Judas Iscariot

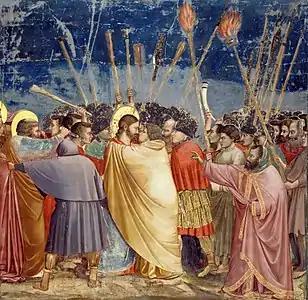
"The Kiss of Judas" by Giotto di Bondone (between 1304 and 1306) depicts Judas's identifying kiss in the Garden of Gethsemane

Although Judas Iscariot's historical existence is generally widely accepted among secular historians, this relative consensus has not gone entirely unchallenged. The earliest possible allusion to Judas comes from the First Epistle to the Corinthians , in which Paul the Apostle does not mention Judas by name but uses the passive voice of the Greek word "paradídōmi" (παραδίδωμι), which most Bible translations render as "was betrayed": "...the Lord Jesus on the night when he "was betrayed" took a loaf of bread..." Nonetheless, some biblical scholars argue that the word "paradídōmi" should be translated as "was handed over". This translation could still refer to Judas, but it could also instead refer to God metaphorically "handing Jesus over" to the Romans.